South Johnstone, Queensland

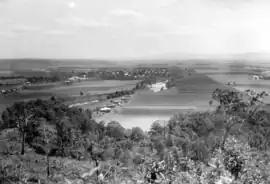
South Johnstone Innisfail, circa 1938

South Johnstone is a rural town and locality in the Cassowary Coast Region, Queensland, Australia. In the , the locality of South Johnstone had a population of 456 people.